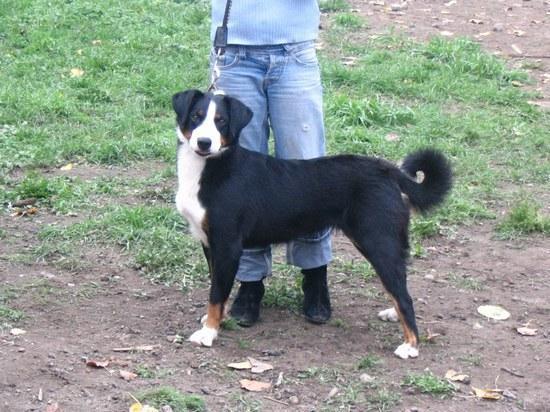
Appenzeller